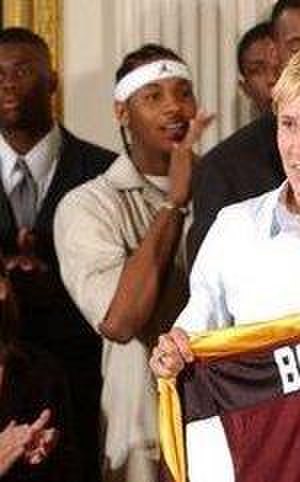
Carmelo Anthony
Carmelo Kiyan Anthony er en amerikansk basketballspiller, der spiller som small forward i NBA-klubben Portland Trail Blazers. Anthony kom ind i ligaen i 2003 og har tidligere spillet for Denver Nuggets og New York Knicks. Anthony er blevet udtaget til ligaens All-Star kamp 10 gange mellem 2007 og 2017. Carmelo Anthony var desuden NBA rekordholder af flest point lavet i samme quarter med 33 point mod Minnesota Timberwolves tilbage i 2008, indtil Klay Thompson i 2015 overgik den med 37 points i et quarter mod Sacramento Kings.